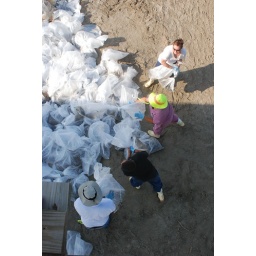
Workers remove bags of oil-contaminated sand from the beach near the fishing pier at Grand Isle Park.